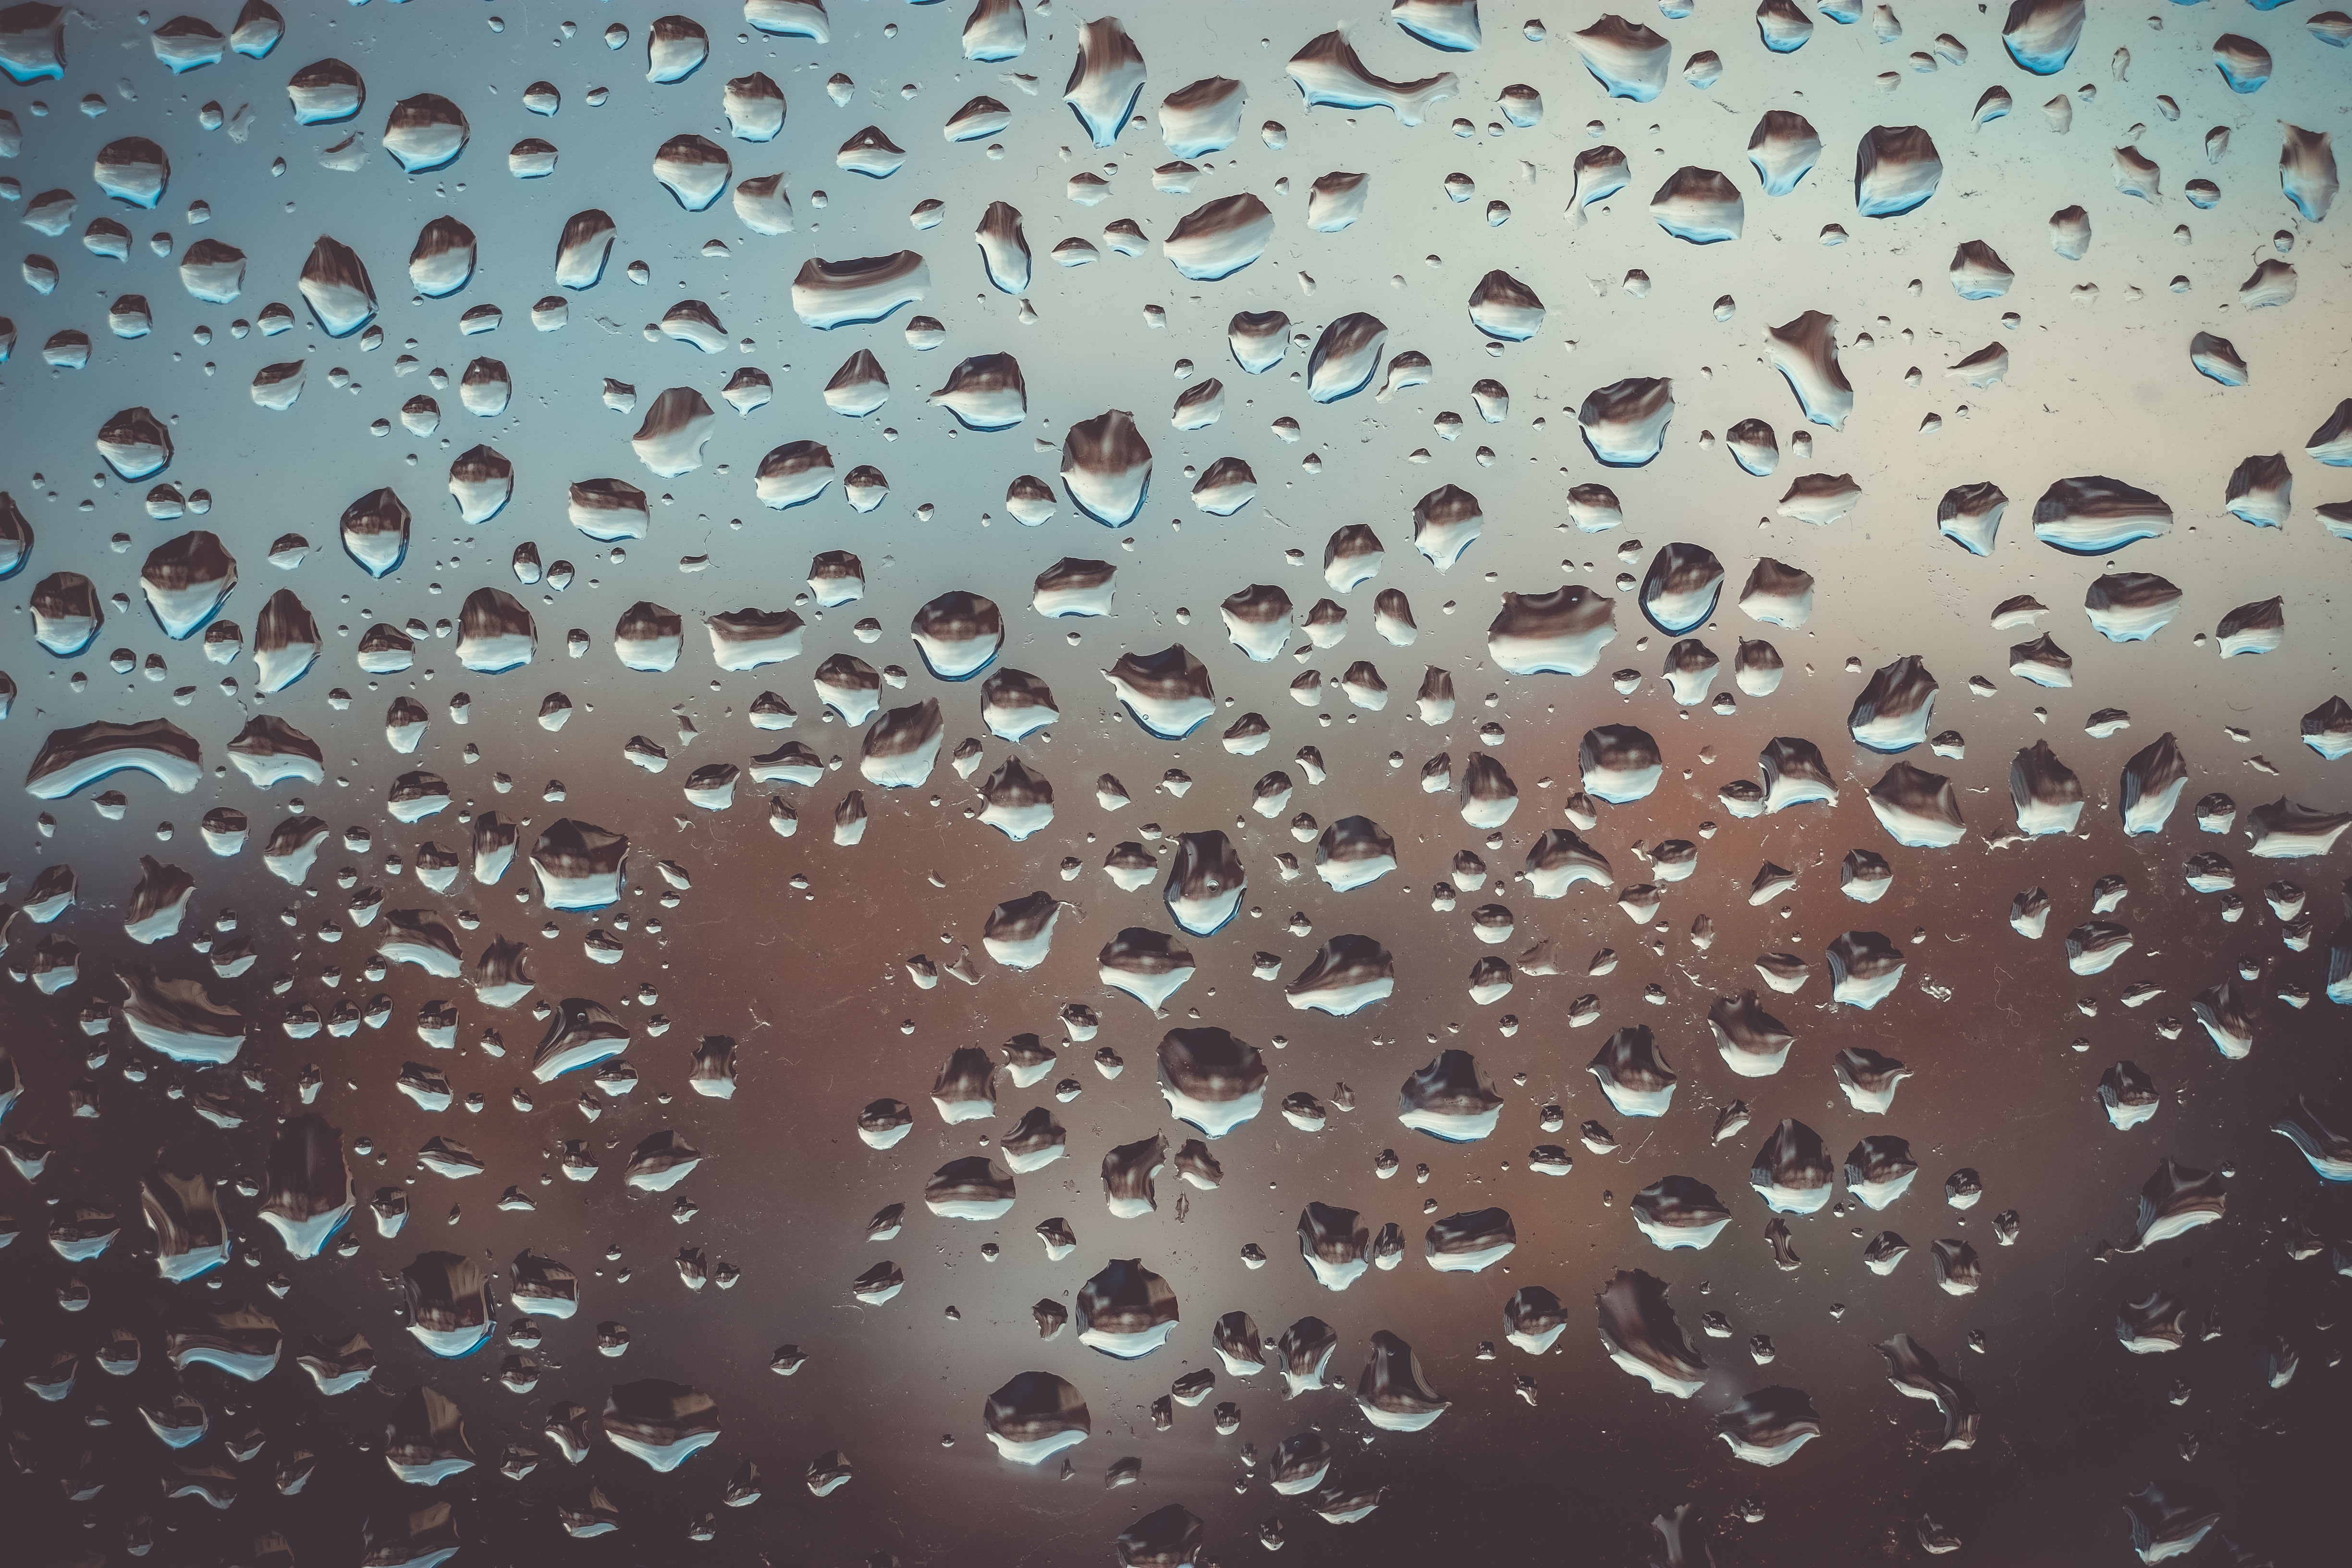
water, snow, droplet, drop, liquid, light, texture, rain, water drop, leaf, fall, petal, window, glass, raindrop, frost, wet, clear, environment, ice, pattern, reflection, splash, color, macro, weather, condensation, fresh, clean, soil, blue, bubble, circle, surface, transparent, aqua, drops, moist, glossy, moisture, freezing, humid, macro photography, water drops